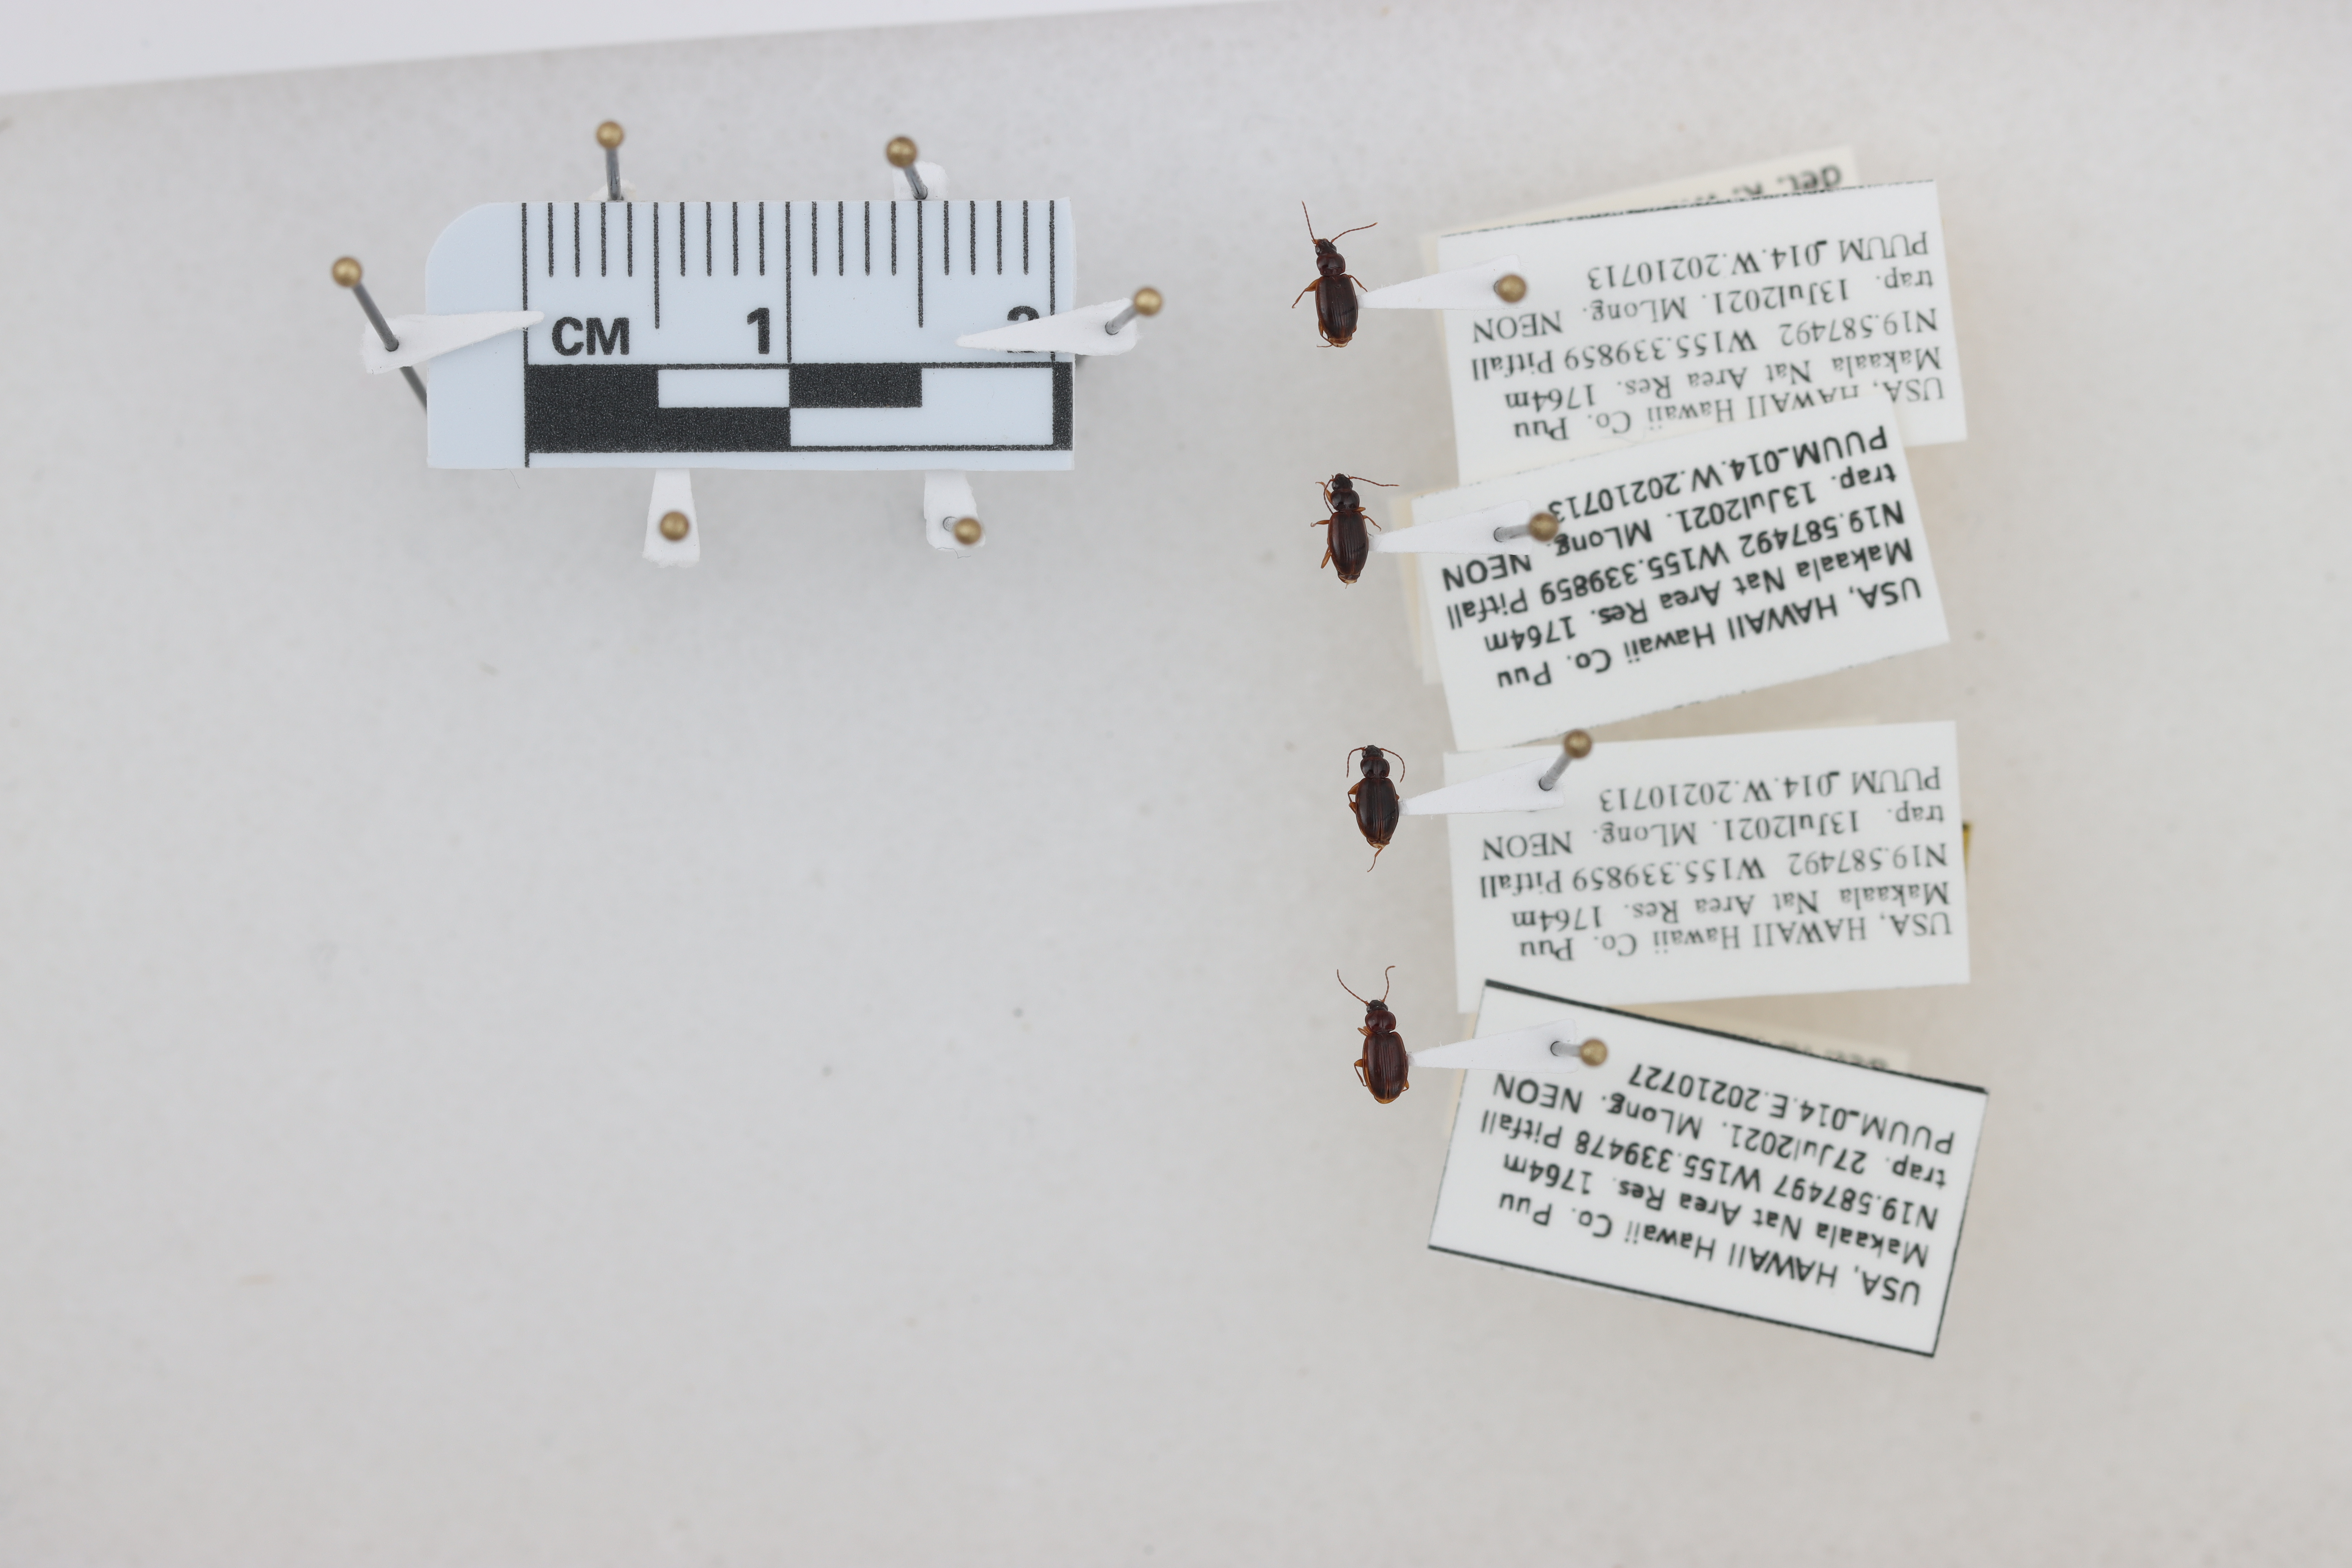
Beetle 1 — elytra length: 0.241 cm, elytra max width: 0.153 cm, basal pronotum width: 0.087 cm

Beetle 2 — elytra length: 0.236 cm, elytra max width: 0.148 cm, basal pronotum width: 0.084 cm

Beetle 3 — elytra length: 0.236 cm, elytra max width: 0.159 cm, basal pronotum width: 0.088 cm

Beetle 4 — elytra length: 0.248 cm, elytra max width: 0.167 cm, basal pronotum width: 0.089 cm